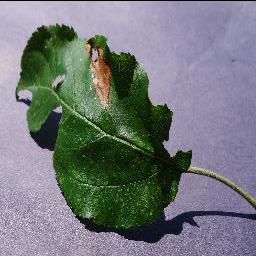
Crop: apple
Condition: black_rot